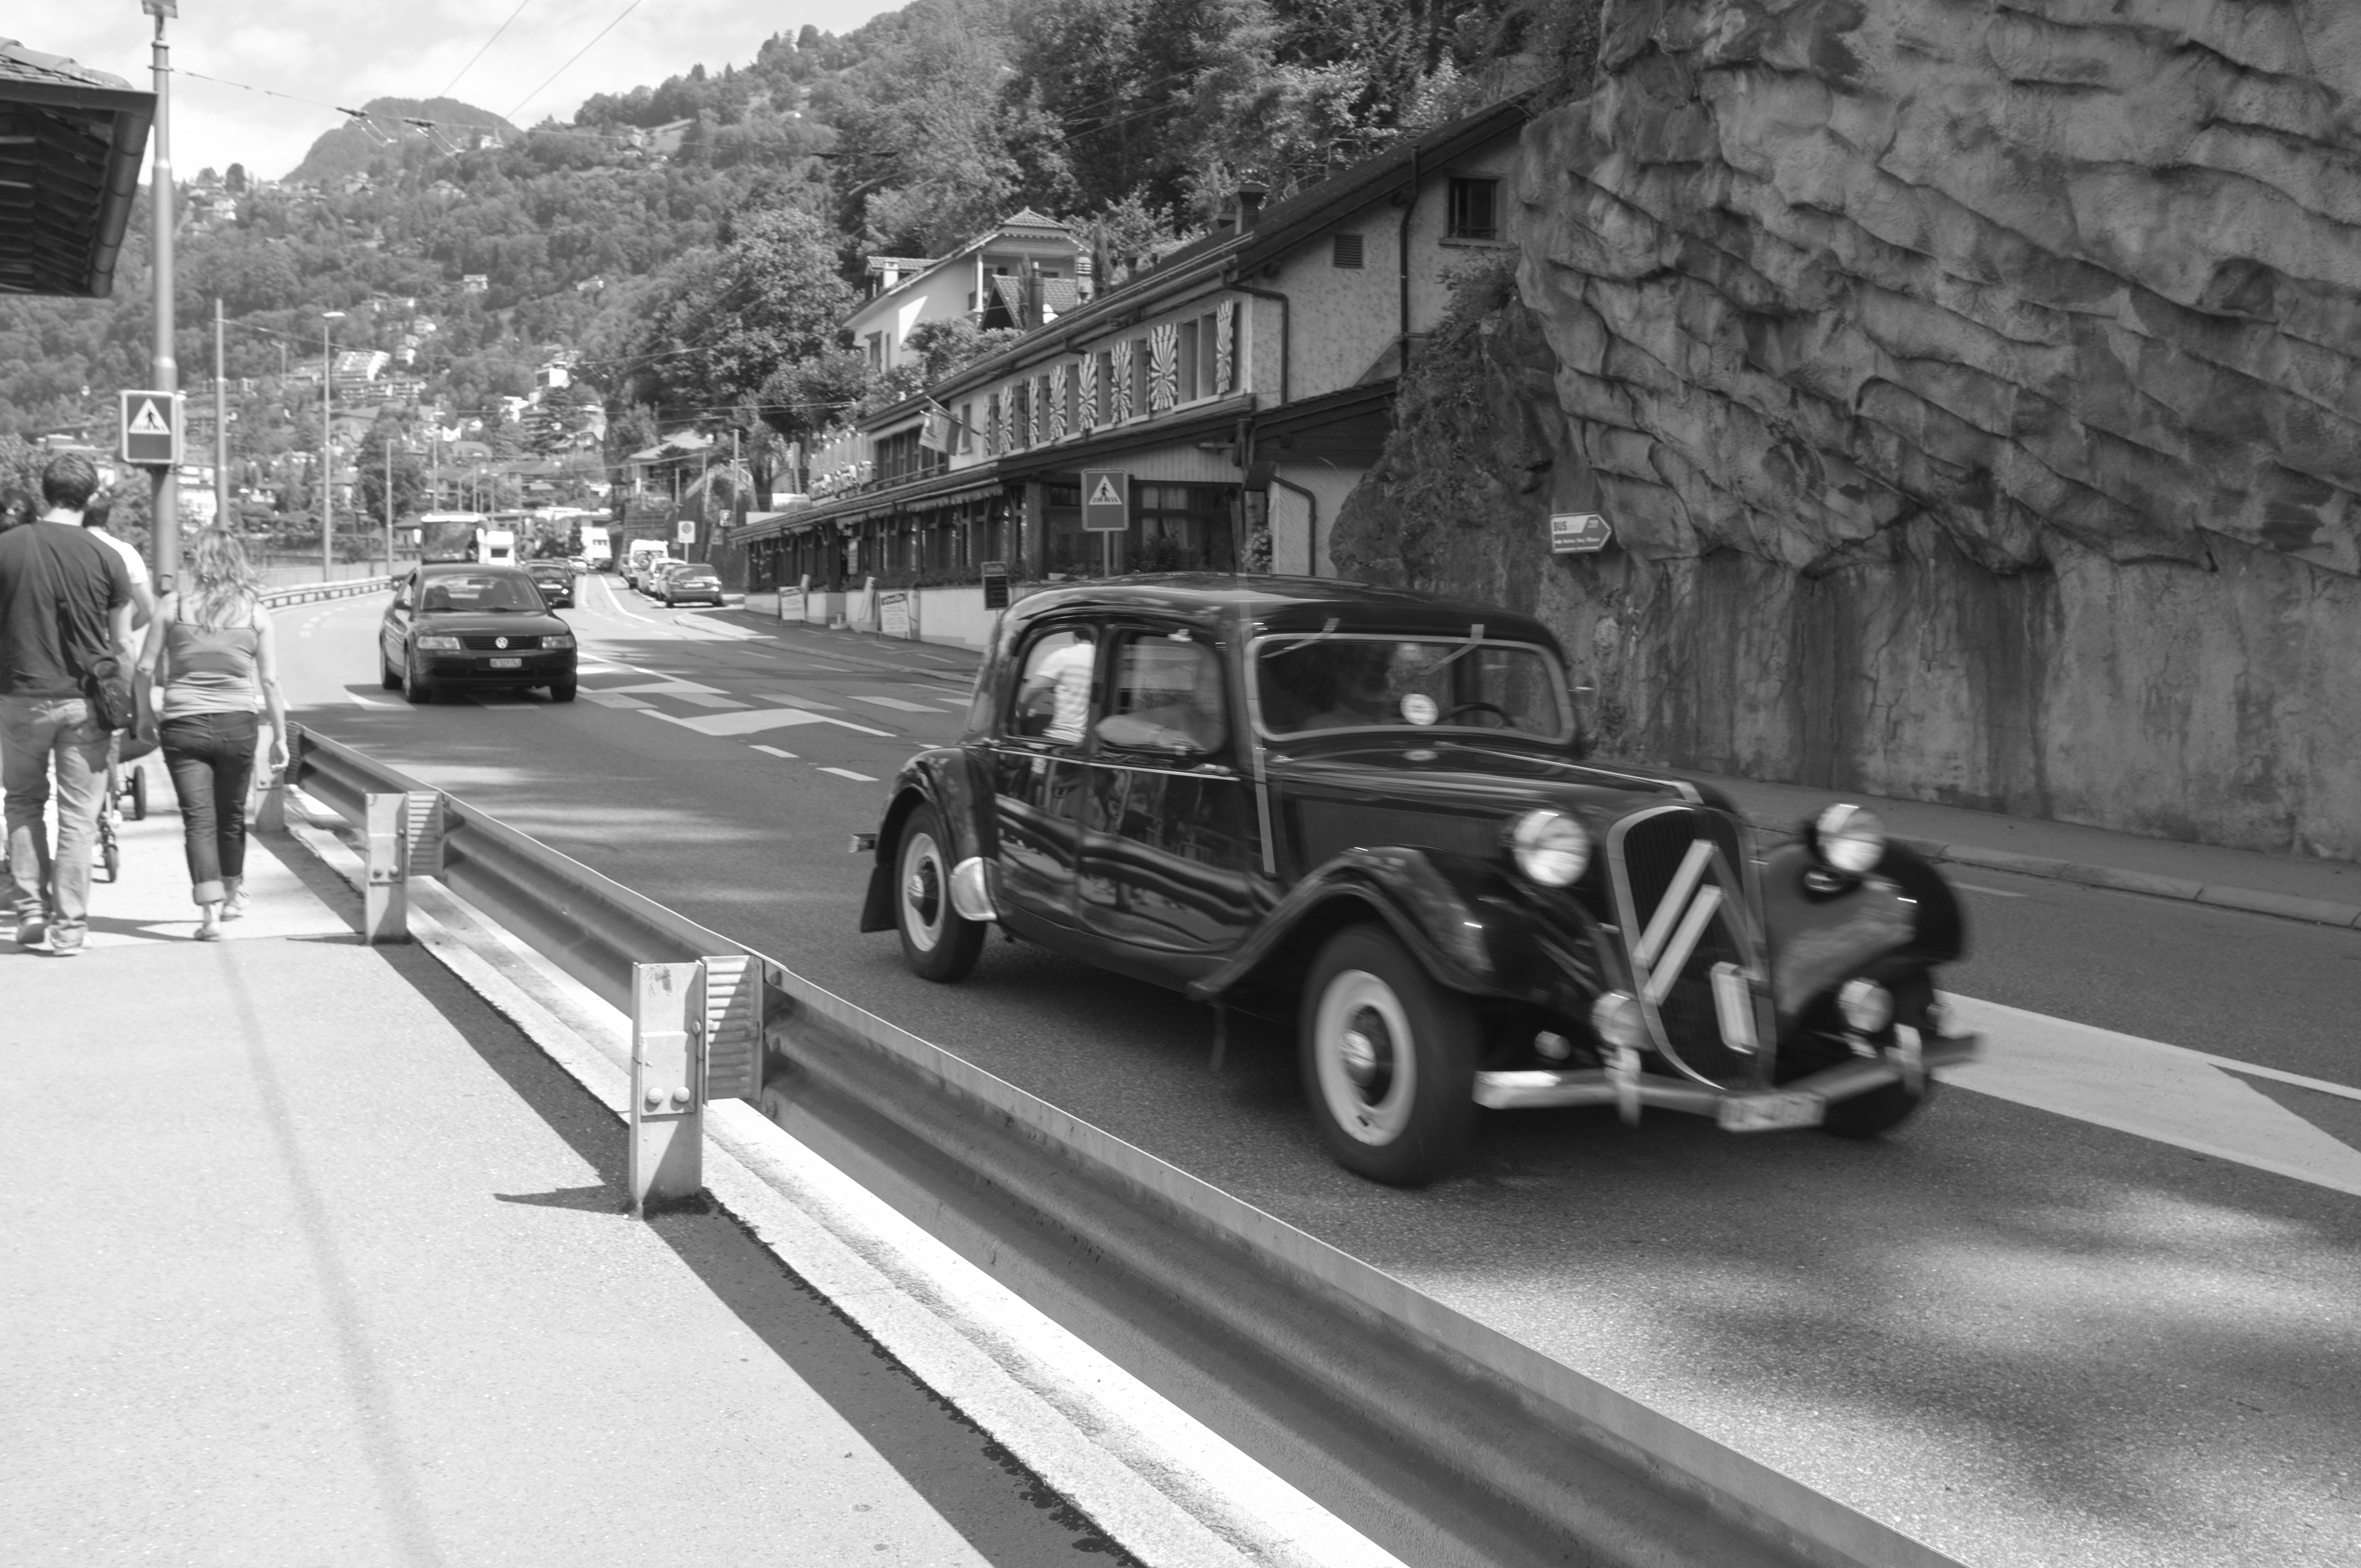
black and white, street, car, urban, fujifilm, vehicle, monochrome, vintage car, bw, blackandwhite, jazz, 2012, x100, switzerland, classic, fuji, montreux, finepixx100, antique car, land vehicle, monochrome photography, mode of transport, automobile make, automotive design, luxury vehicle